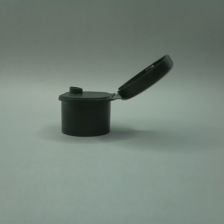
Color: green
Cap type: flip-top cap